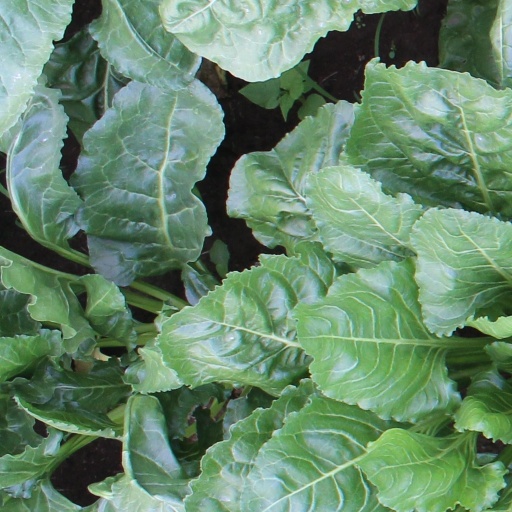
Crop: sugar beet